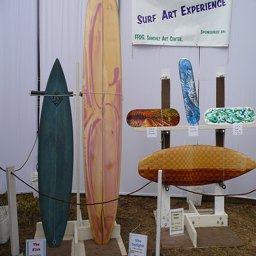
A group of artistic surfboards are displayed in a tent.
a group of different colored surfboards and different sizes
A group of surfboards on display in a room.
A bunch of different kind of surf boards
A couple of surfboards next to a wall.